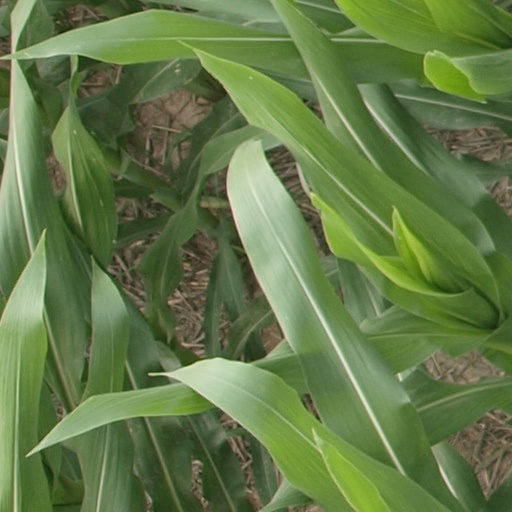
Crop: maize; corn